Chocolate Castle

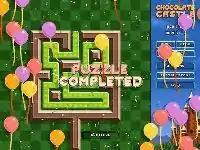
After completing a stage the screen is showered with confetti and balloons are released

"Chocolate Castle" was well received by independent gaming critics and placed third at indie game website Game Tunnel's 2007 Casual Game of the Year awards. The website's panel of reviewers also voted "Chocolate Castle" their Game of the Month for May 2007. Simon Carless, a video game journalist and developer writing for Kotaku said "The art style is adorable and the gameplay twistedly interesting—thumbs up". IndieGames.com writer Tim W. described it as "one of the better puzzle games I've ever played". Independent game developer Derek Yu praised the attention to detail in the game, in particular "the windows in the castle that light up as you complete stages, and the way the chocolate gets munched up and leaves crumbs".